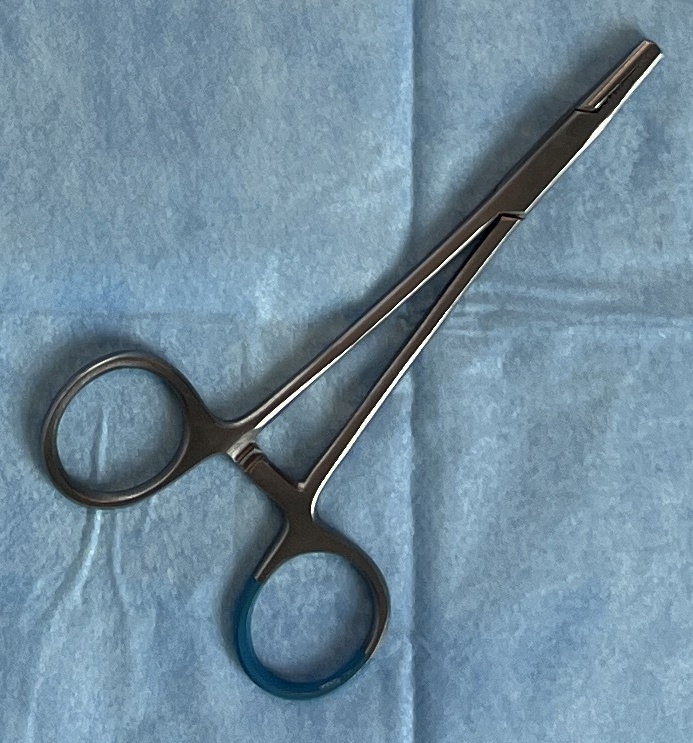
Hinged instrument state: closed